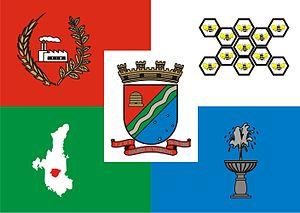
"Ijuí est une municipalité du Nord-Ouest de l'État du Rio Grande do Sul faisant partie de la microrégion de Passo Fundo et située à 402 km au nord-ouest de Porto Alegre, capitale de l'État. Elle se situe à une latitude de 28° 23' 16"" sud et à une longitude de 53° 54' 53"" ouest, à une altitude de 410 mètres. Sa population était estimée à 76 739, pour une superficie de 689 km². On y accède par les BR-285, RS-155, RS-342 et RS-522.